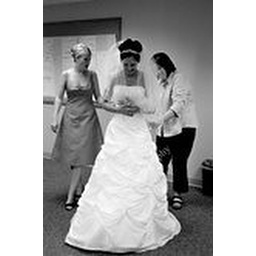
some girl in my dress